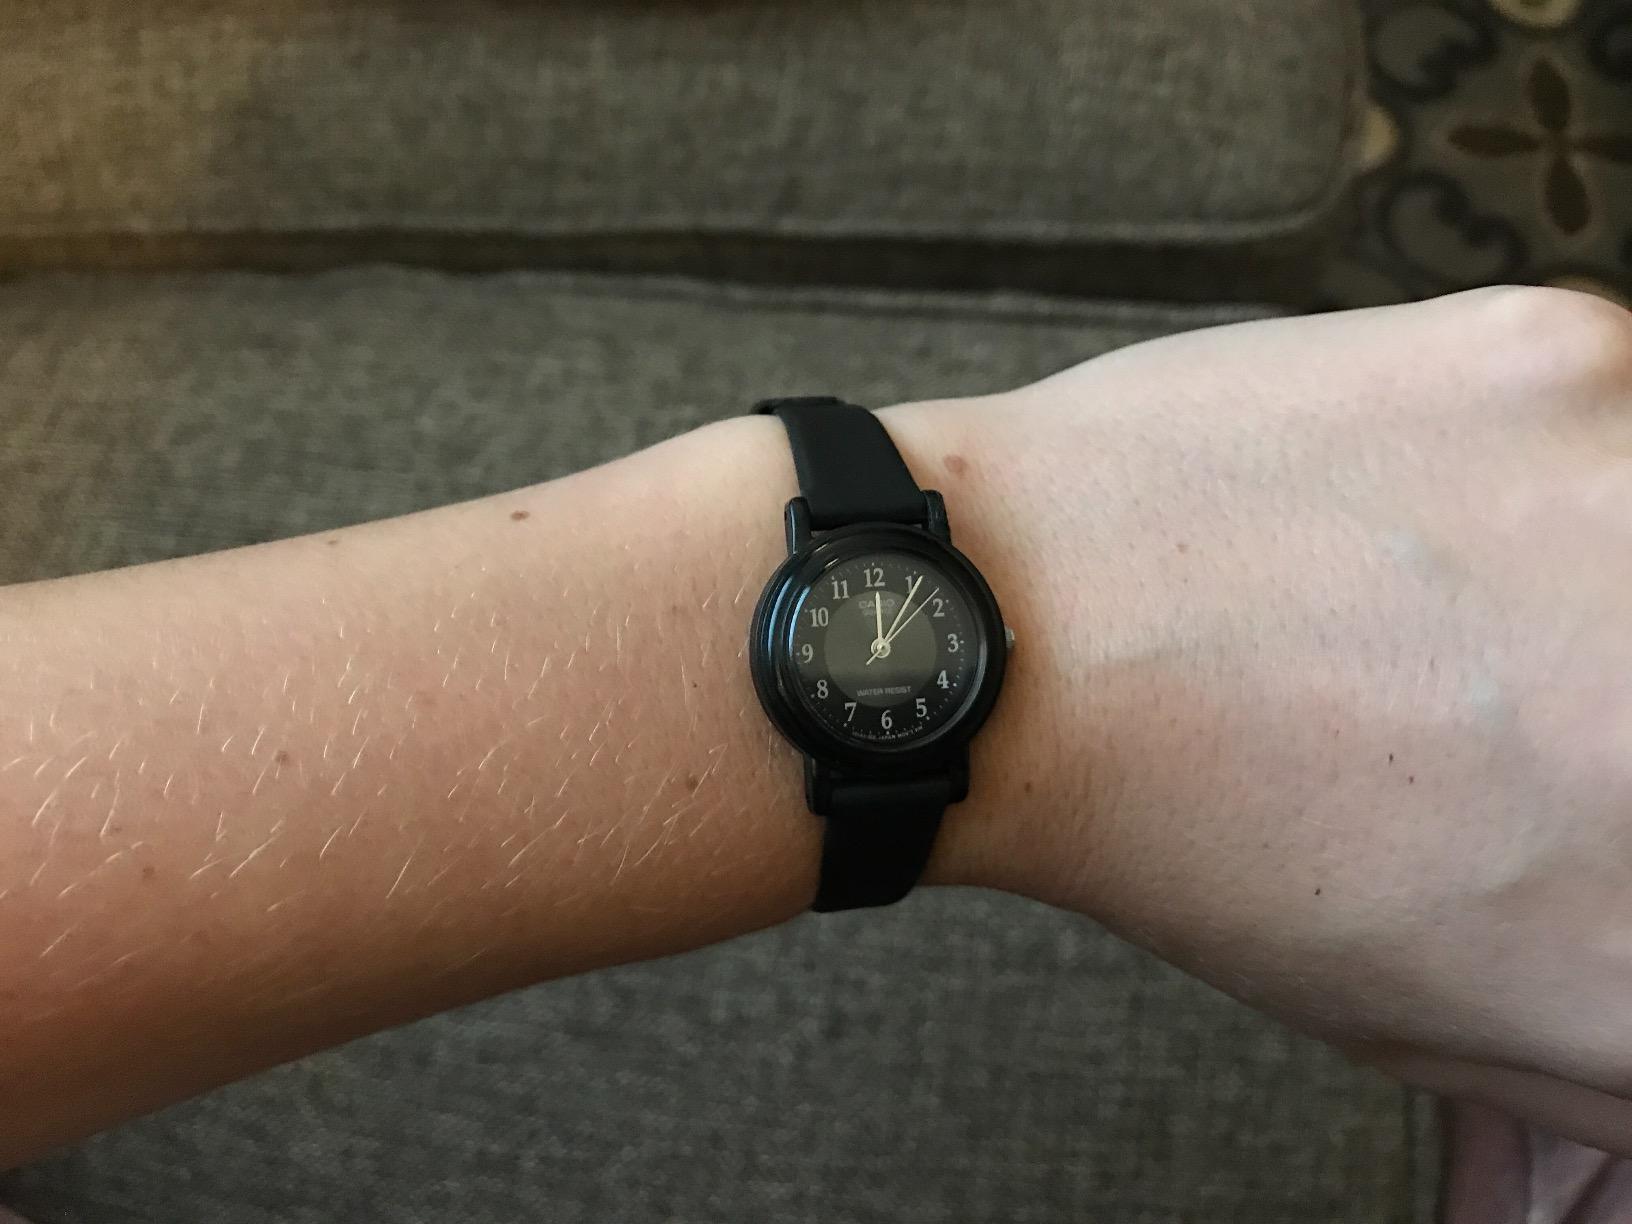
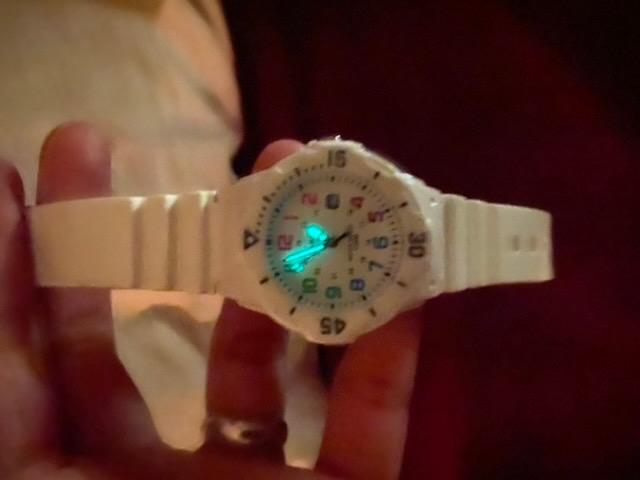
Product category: accessories_watch
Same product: no